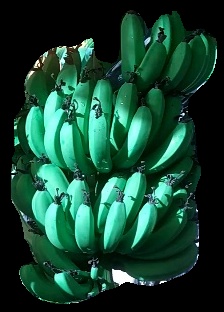
Variety: pachbale
Grade: grade1